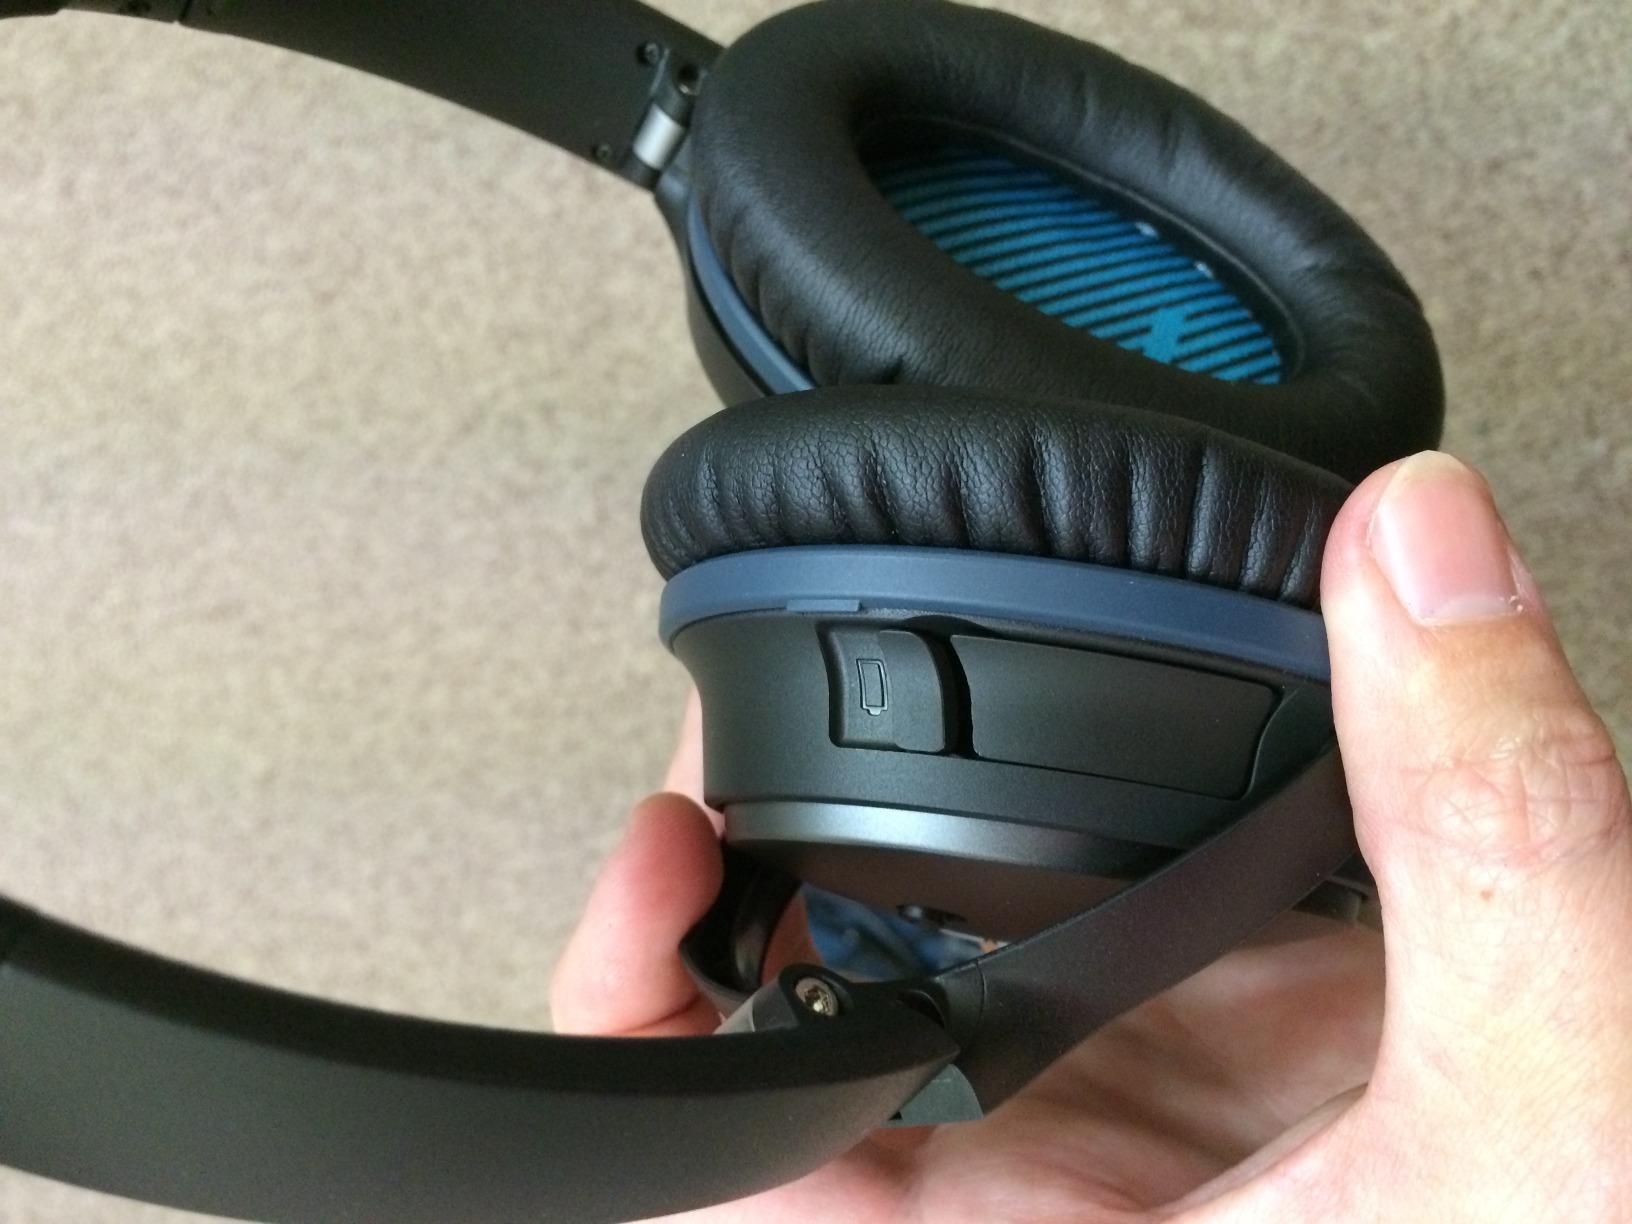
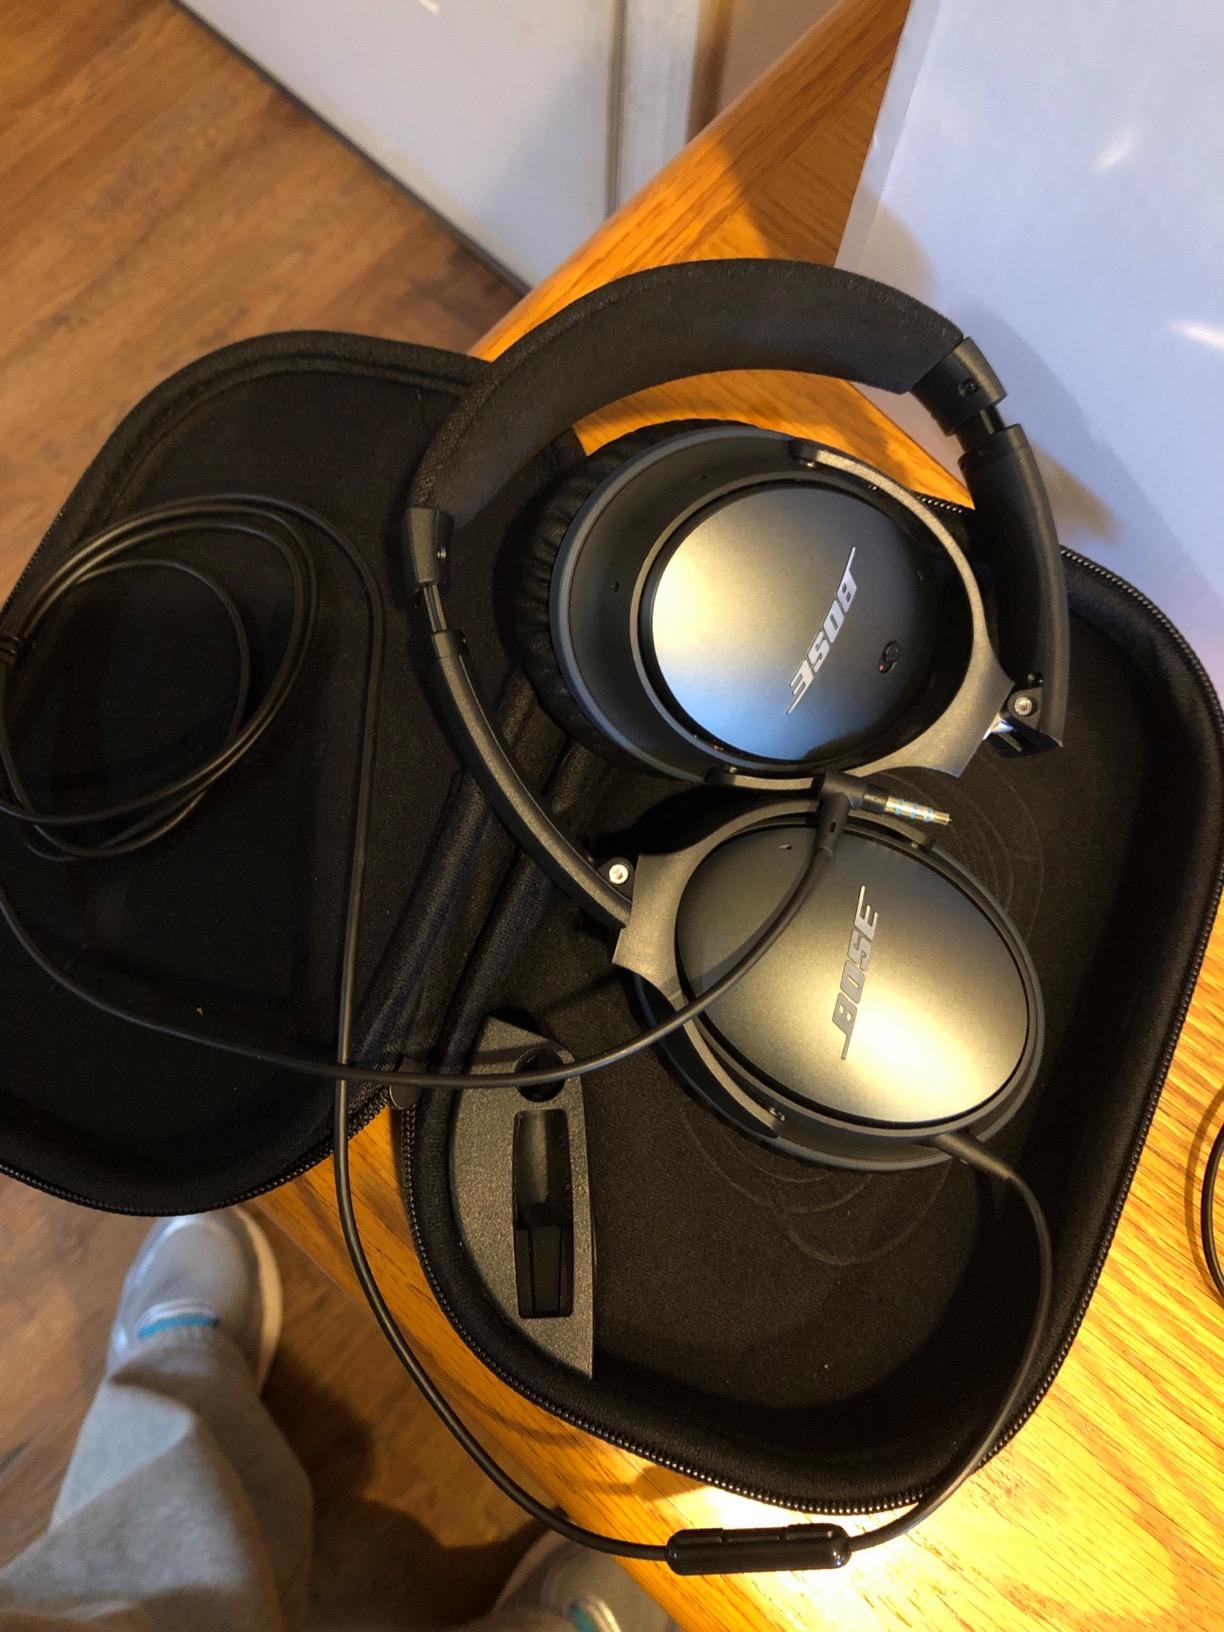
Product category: headphones
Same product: yes